Seaweed

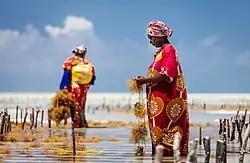
Women in Tanzania grow "Mwani" (seaweed in Swahili). The farms are made up of little sticks in neat rows in the warm, shallow water. Once they harvest the seaweed, it is used for many purposes: food, cosmetics, fabric, etc.

Two environmental requirements dominate seaweed ecology. These are seawater (or at least brackish water) and light sufficient to support photosynthesis. Another common requirement is an attachment point, and therefore seaweed most commonly inhabits the littoral zone (nearshore waters) and within that zone, on rocky shores more than on sand or shingle. In addition, there are few genera (e.g., "Sargassum" and "Gracilaria") which do not live attached to the sea floor, but float freely.